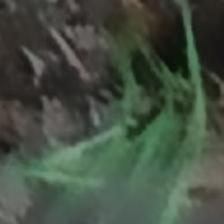
Label: clustered